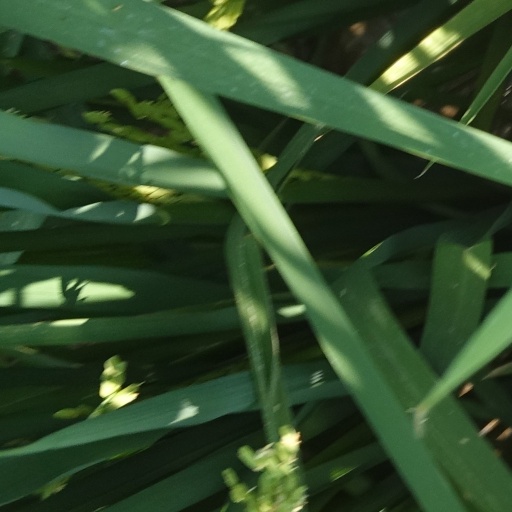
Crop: rice